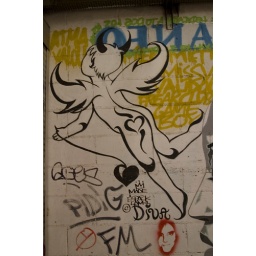
Graffiti on a wall just outside a food market in Barcelona.